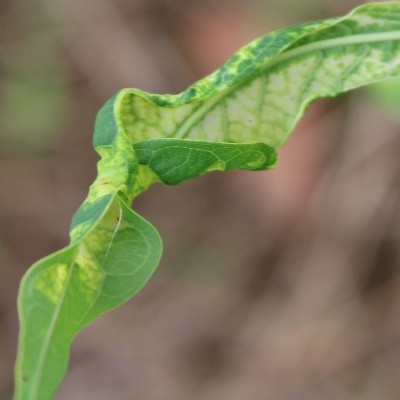
Crop: Cassava
Condition: mosaic